Martin Filler

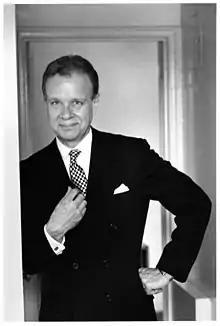

Martin Myles Filler (born September 17, 1948) is an American architecture critic. He is best known for his long essays on modern architecture that have appeared in "The New York Review of Books" since 1985, and which served as the basis for his 2007 book "Makers of Modern Architecture", published by New York Review Books.